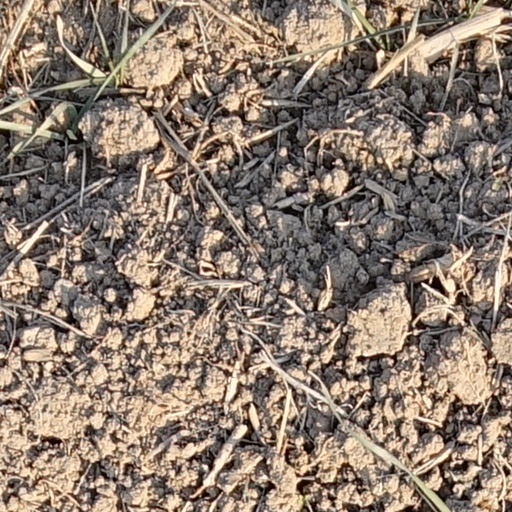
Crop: wheat